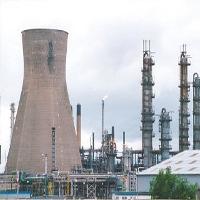
Weather: cloudy or overcast